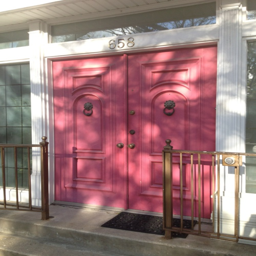
love this pink for the front door on my little yellow house .